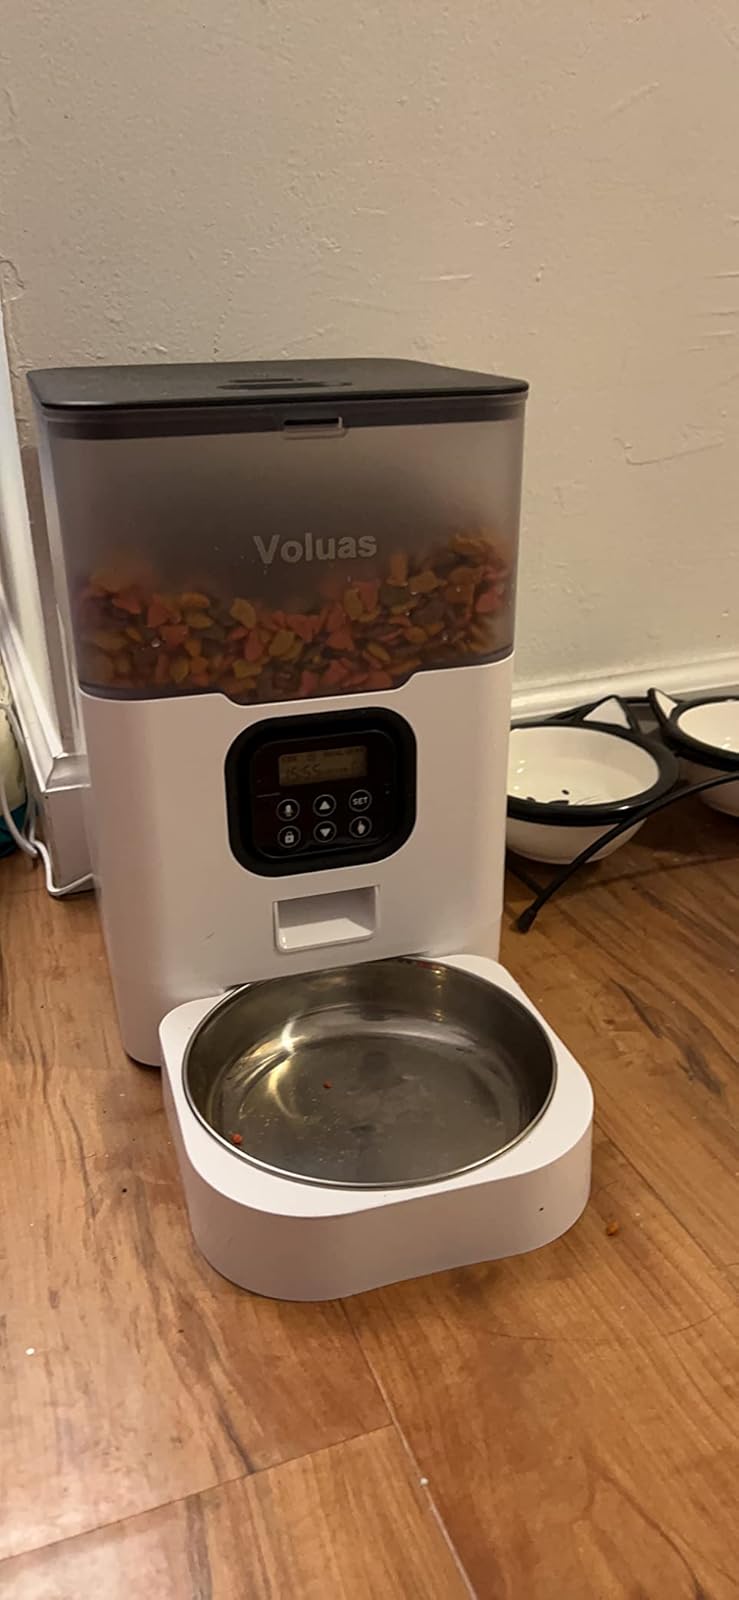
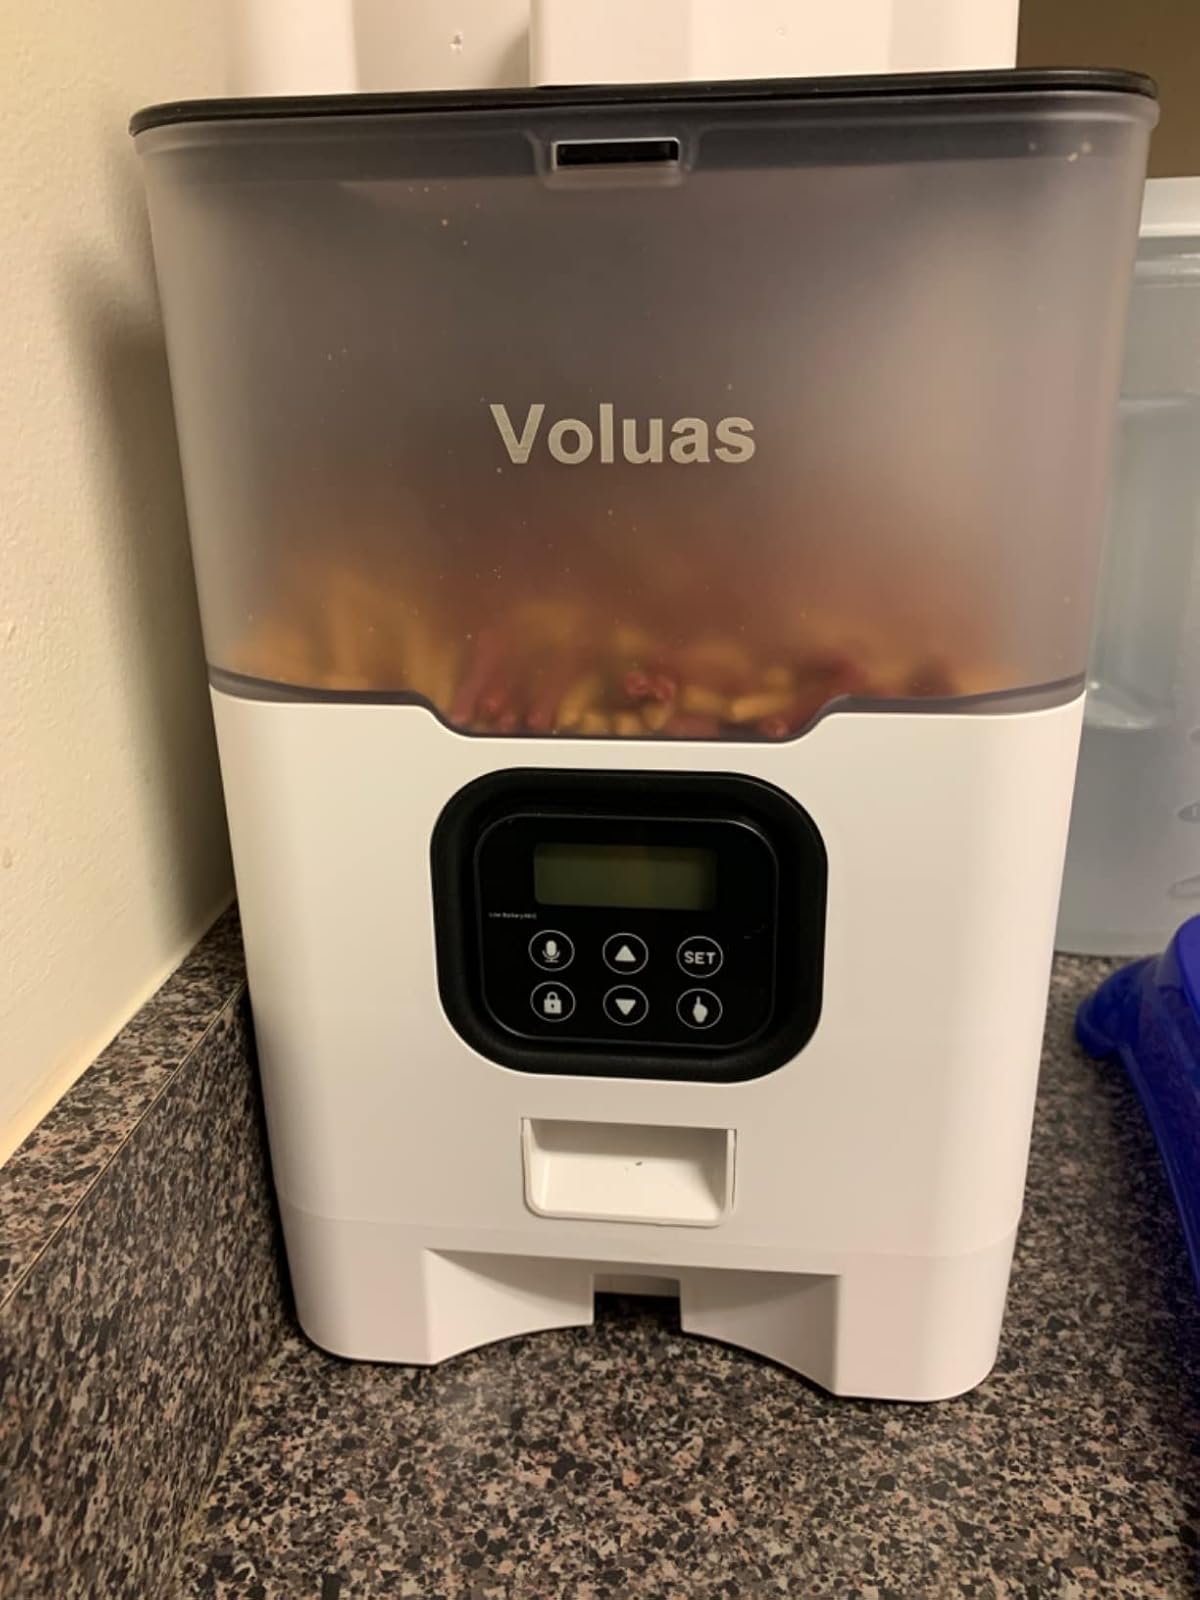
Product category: items_feeder
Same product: yes